Richard Nixon

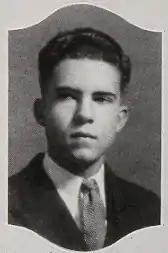
Nixon as a senior at Whittier High School in 1930

Nixon attended East Whittier Elementary School, where he was president of his eighth-grade class. His older brother Harold had attended Whittier High School, which his parents thought resulted in a dissolute lifestyle. They decided to send Nixon to the larger Fullerton Union High School. Though he had to ride a school bus an hour each way during his freshman year, he attained excellent grades. Later, he lived with an aunt in Fullerton during the week. He played junior varsity football, and seldom missed practice, though he rarely was used in games. He had greater success as a debater, winning a number of championships and taking his only formal tutelage in public speaking from Fullerton's Head of English, H. Lynn Sheller. Nixon later mused on Sheller's words, "Remember, speaking is conversation...don't shout at people. Talk to them. Converse with them." Nixon said he tried to use a conversational tone as much as possible.